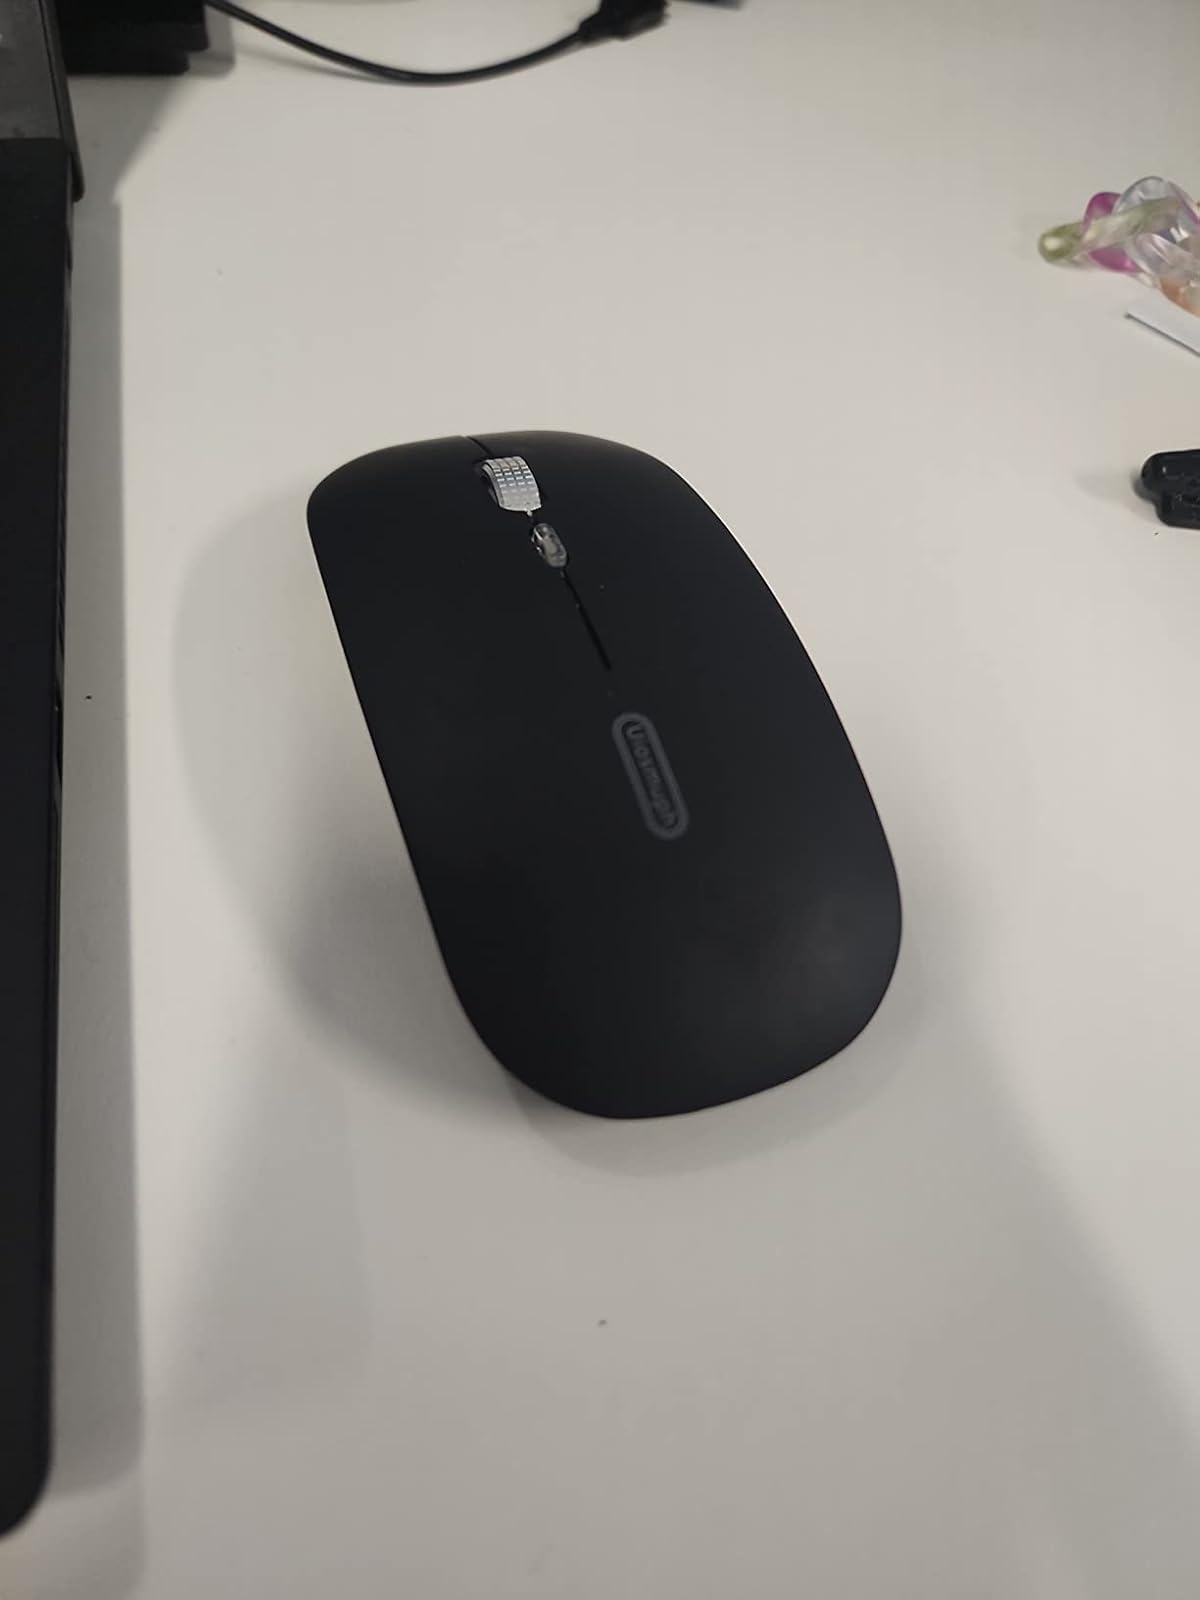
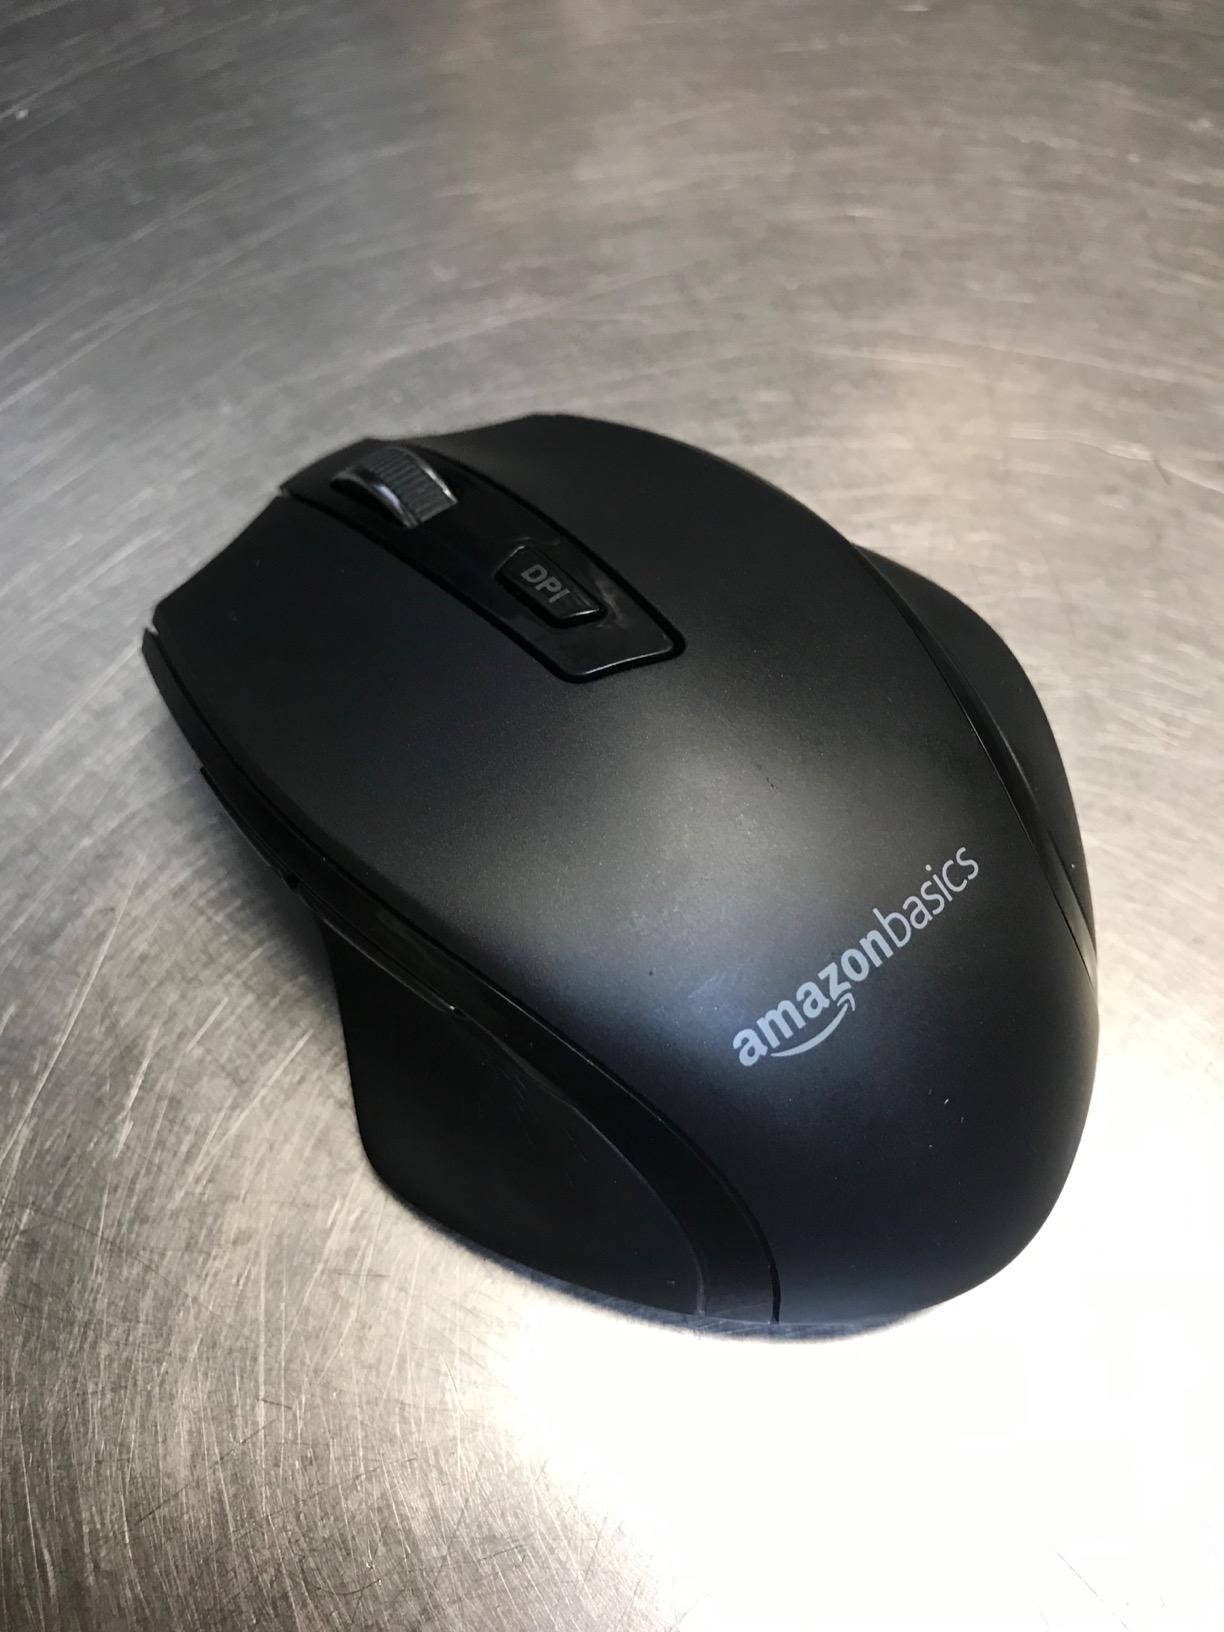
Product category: mouse
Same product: no